Future of the Royal Netherlands Navy

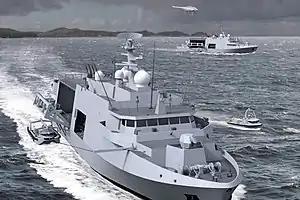
Artist impression of the Vlissingen-class

In 2020 it was announced that these intensively used ships will not be replaced as planned around 2025. The Royal Netherlands Navy and the German Navy will cooperate towards a joint platform design to replace both the "De Zeven Provinciën"-class frigate and the from 2030 onwards.